List of House of the Dragon characters

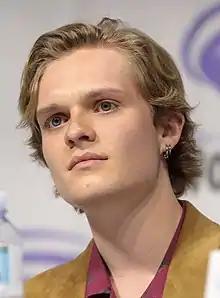
Tom Glynn-Carney

Jason Lannister (portrayed by Jefferson Hall) is the son of Lady Ceira Lannister and the older twin brother of Ser Tyland Lannister. He is the Lord of Casterly Rock, head of House Lannister, and Warden of the West. An arrogant hunter and warrior, he unsuccessfully vies for the hand of Princess Rhaenyra Targaryen and takes part in the Royal Hunt during the second nameday celebrations for Prince Aegon Targaryen.